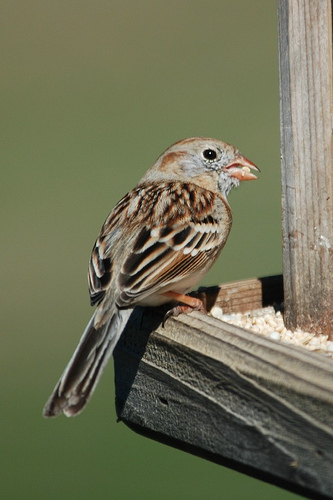
a small bird with a short bill with a very slight downward curve as well as grey, black, and white inner and outer retrices.
this is a bird with brown wings and a grey head.
this is a very small bird with brown colors, and black colors along its back, with a small beak.
this small bird has a mostly gray head with brown and orange spots on the rest of its body.
this bird has brown, black and white primaries and secondaries, a gray crown with brown patches and light orange bill.
this bird has a white eye ring, white, brown and black secondaries and a speckled white and brown covert.
this bird has a brown and tan crown, secondaries and coverts, and a grey and black throat.
this bird has wings that are brown and has an orange bill
this small bird has a grey crown and grey wings streaked in black and grey colors.
a small bird with a gray head and brown beak.
Species: Field Sparrow